Waldburg Castle

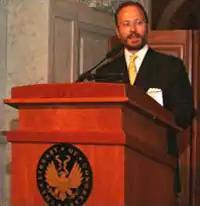
Prince Johannes zu Waldburg-Wolfegg speaks about his family's ownership of the Waldseemüller map in the Great Hall at the reception of the Thomas Jefferson Building for the opening of the Lewis and Clark exhibition.

Today the Schloss accommodates a museum and is opened for sightseeing during the warm seasons from early April until late October. Guided tours are held on weekends and holidays at 1:30 pm and 3:00 pm. At the top of the roof there is a vista platform with a look around as far as eye can see.